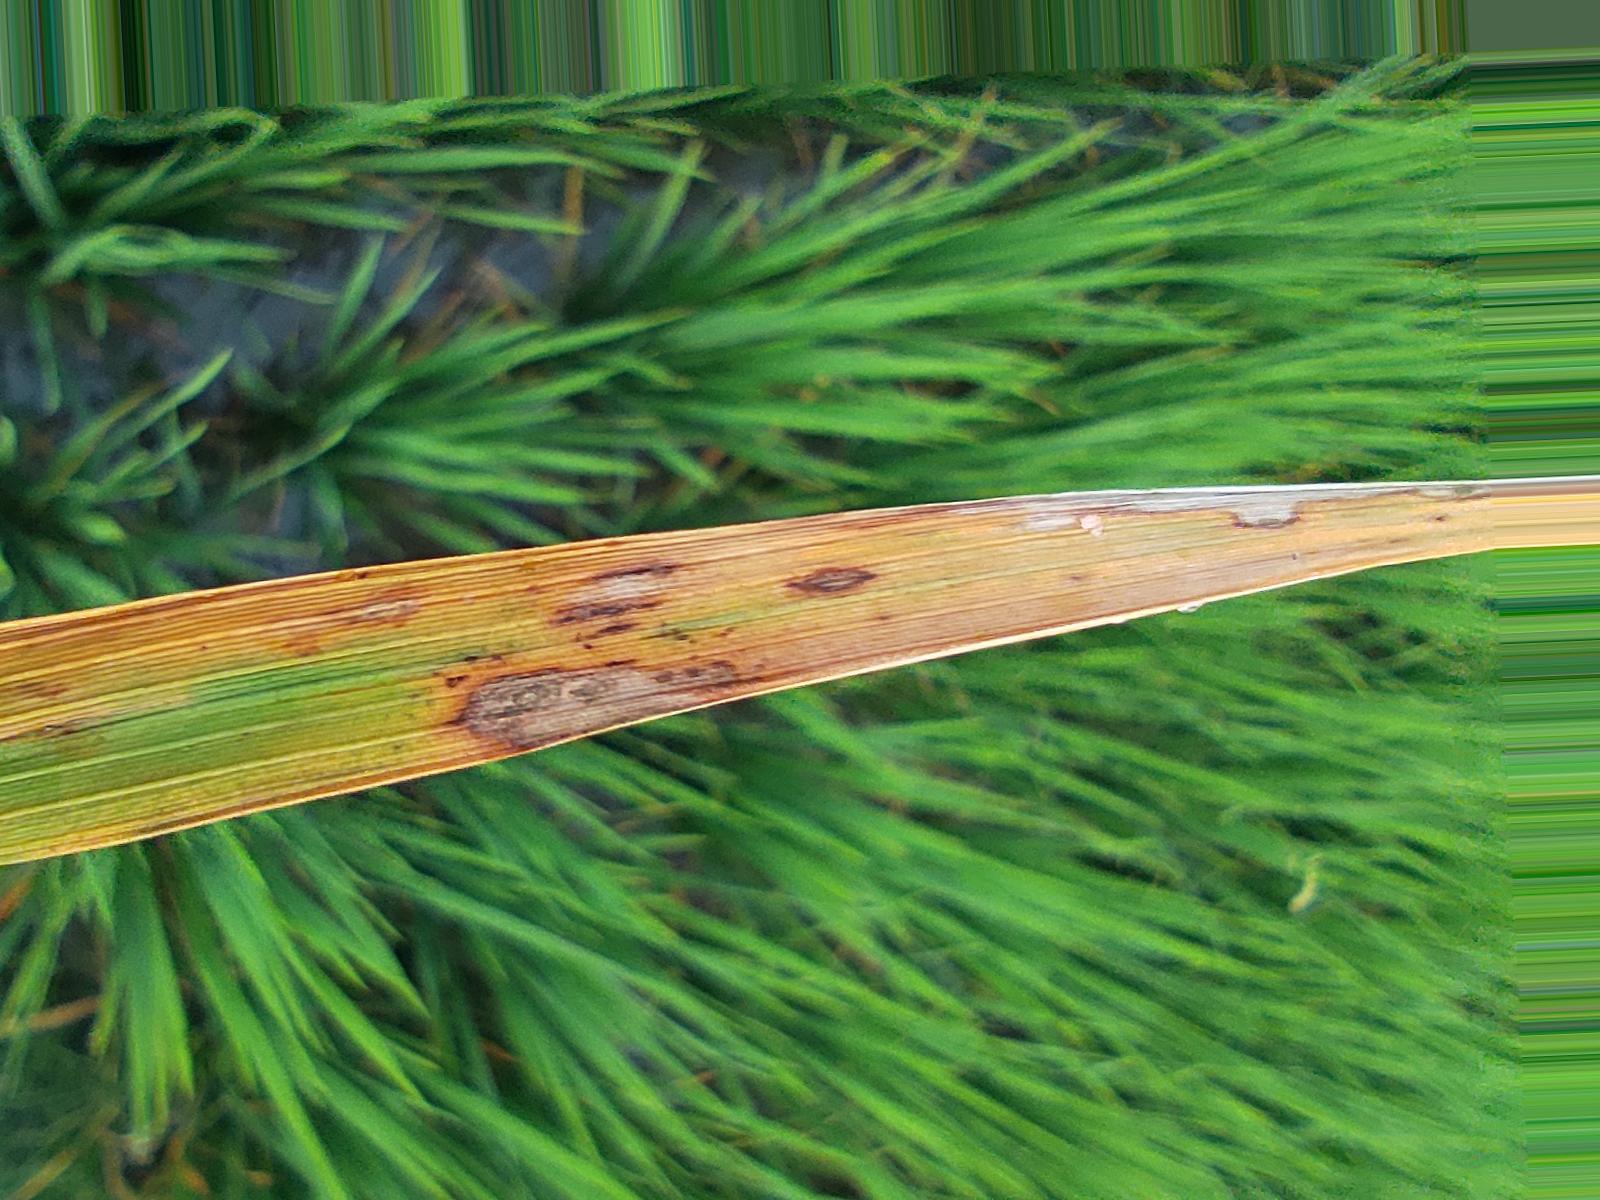
Nhãn: Bệnh Gạch Nâu ( Narrow Brown Spot )